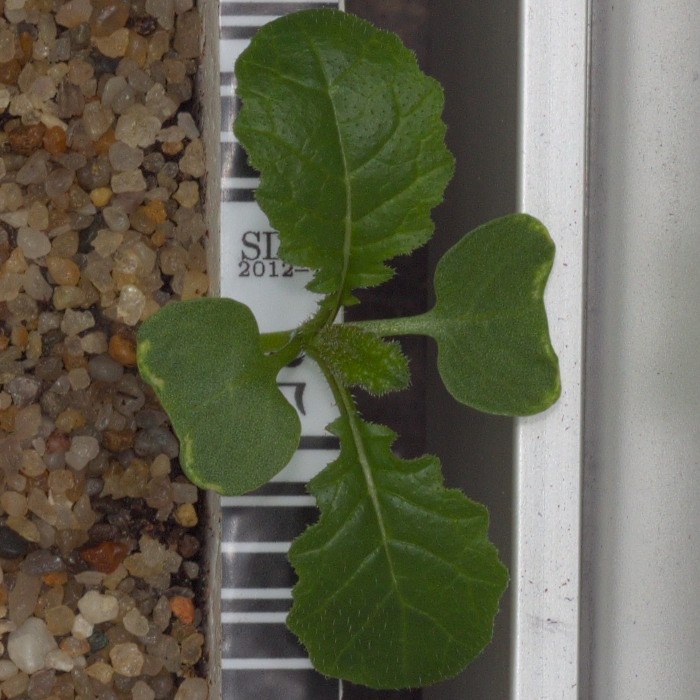
Label: charlock